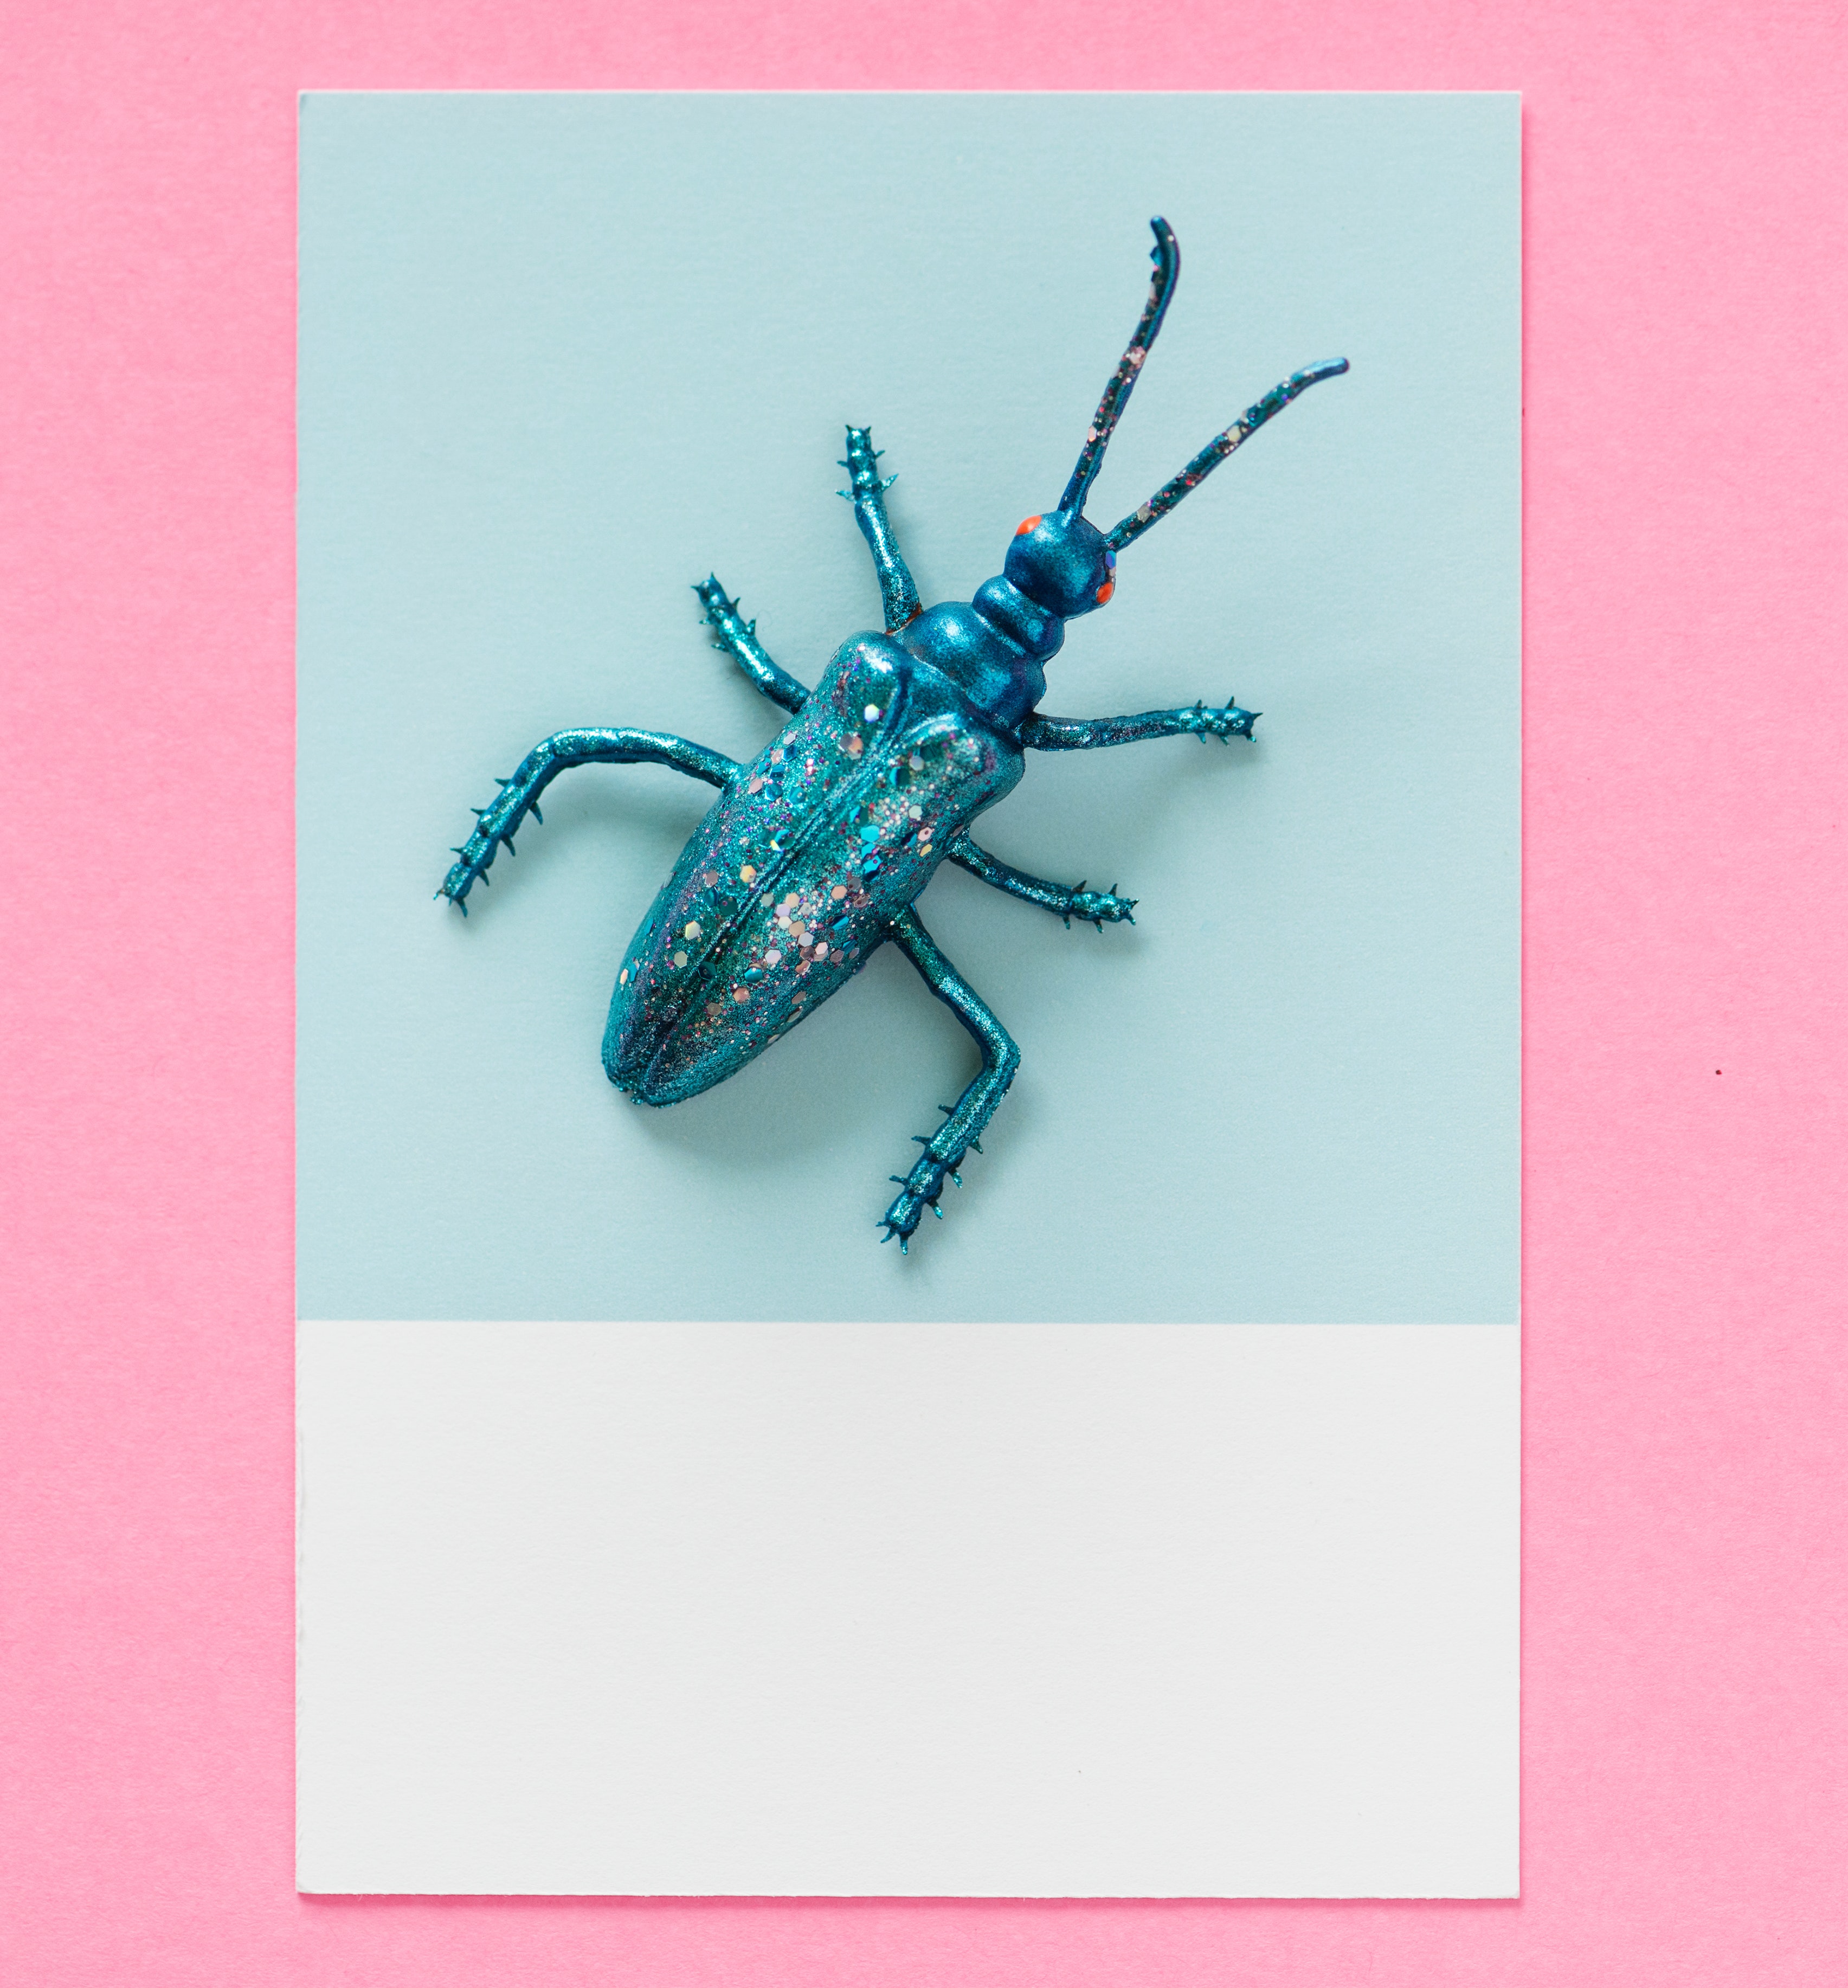
insect, turquoise, organism